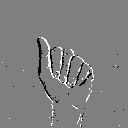
ASL letter: a